Q1 (building)

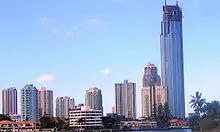
The building under construction in 2005

Q1 Tower was designed by SDG & The Buchan Group, and its form was inspired by the Sydney 2000 Olympic torch and the Sydney Opera House. The name was given in honour of members of Australia’s Olympic sculling team of the 1920s – Q1.